Miranda (2002 film)

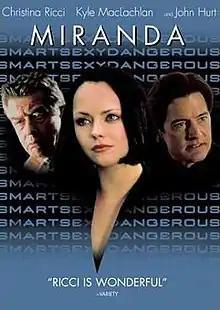
DVD cover

Miranda is a 2002 British comedy film starring Christina Ricci, Kyle MacLachlan, John Simm, John Hurt, Tamsin Greig and Julian Rhind-Tutt. The film is classified as a romance/thriller by IMDb.